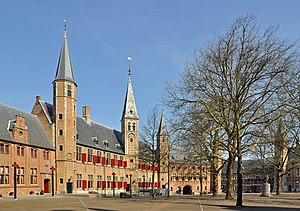
Zeeland / Politik
Provinsrådsbygningen i Middelburg.
Zeeland er en nederlandsk provins, beliggende i den sydvestlige del af Nederlandene.